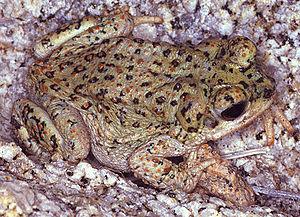
Anaxyrus punctatus est une espèce d'amphibiens de la famille des Bufonidae.
Les Bufonidae sont une famille d'amphibiens. Elle a été créée en 1825 par John Edward Gray.